List of United States Supreme Court cases, volume 41

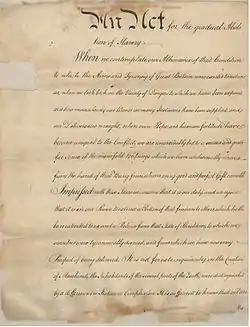
Pennsylvania "Act for the Gradual Abolition of Slavery" (1780)

In "Swift v. Tyson", 41 U.S. (16 Pet.) 1 (1842), the US Supreme Court determined that United States federal courts hearing diversity jurisdiction cases under the Judiciary Act of 1789 must apply statutory state laws when the state legislature in question had spoken on the relevant issue, but need not apply the a state's common law if the state's legislature had not spoken on the issue. The decision meant that the federal courts deciding matters not specifically addressed by a state legislature had the authority to develop a federal common law.